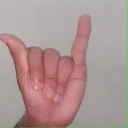
अक्षर: य